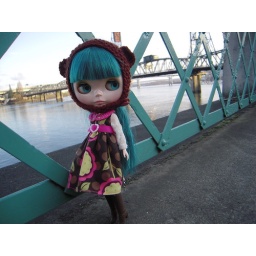
in our fancy new House of Pinku dress and our beautiful xoxo blythe bear bonnet.